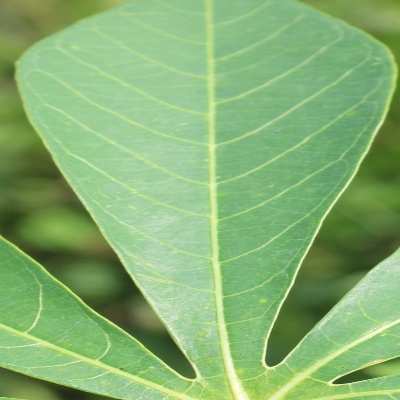
Crop: Cassava
Condition: bacterial blight